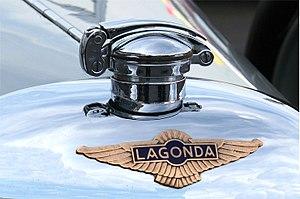
Lagonda est une marque d'automobiles de luxe britannique, fondée par le Scotto-Américain Wilbur Gunn en 1906.